PASLI disease

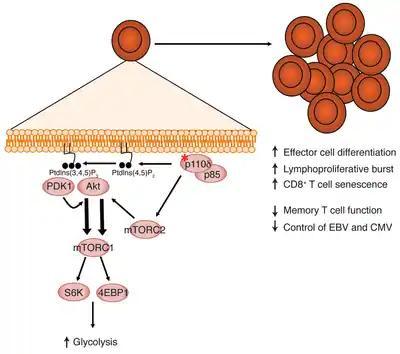
Figure 2: Proposed model for the effects of activating substitutions (red asterisk) in p110δ

Clinically, PASLI disease is characterized by recurrent sinopulmonary infections that can lead to progressive airway damage. People also have lymphoproliferation (large lymph nodes and spleen), chronic viremia due to EBV or CMV, distinctive lymphoid nodules at mucosal surfaces, autoimmune cytopenias, and EBV-driven B cell lymphoma. Importantly, the clinical presentations and disease courses are variable with some individuals severely affected, whereas others show little manifestation of disease. This “variable expressivity,” even within the same family, can be striking and may be explained by differences in lifestyle, exposure to pathogens, treatment efficacy, or other genetic modifiers.